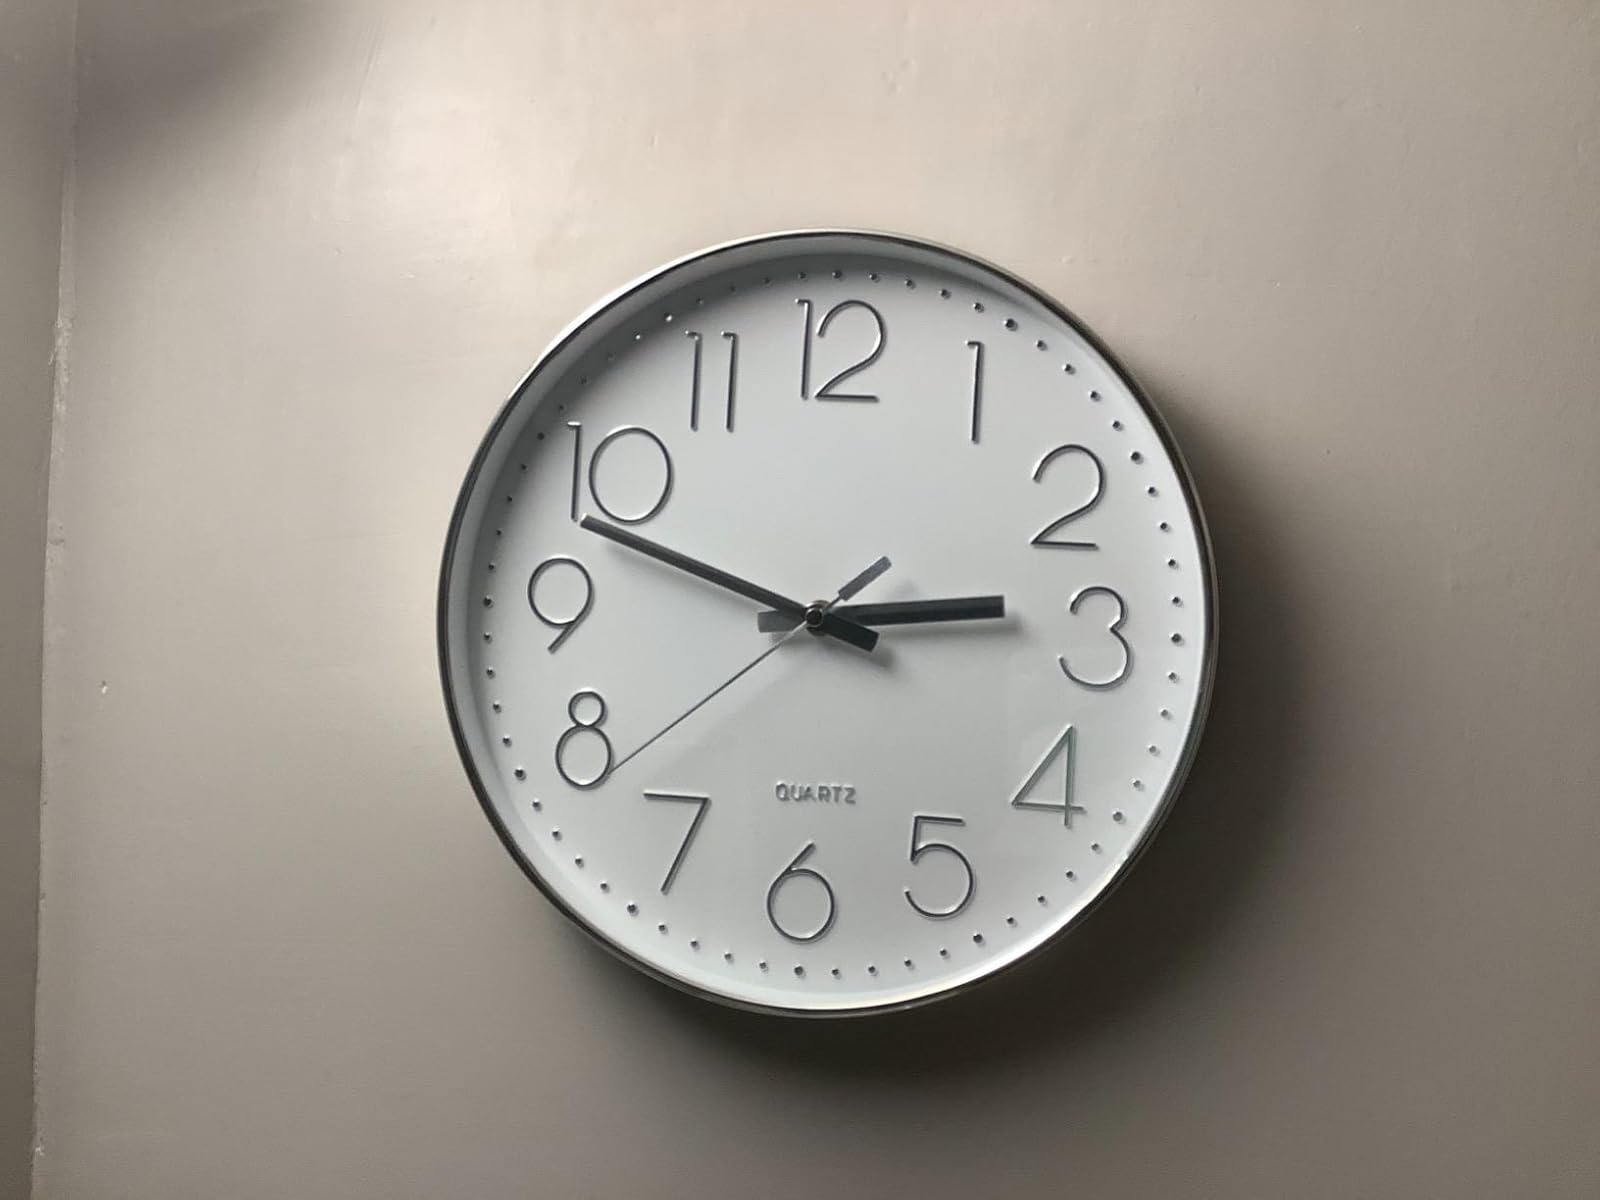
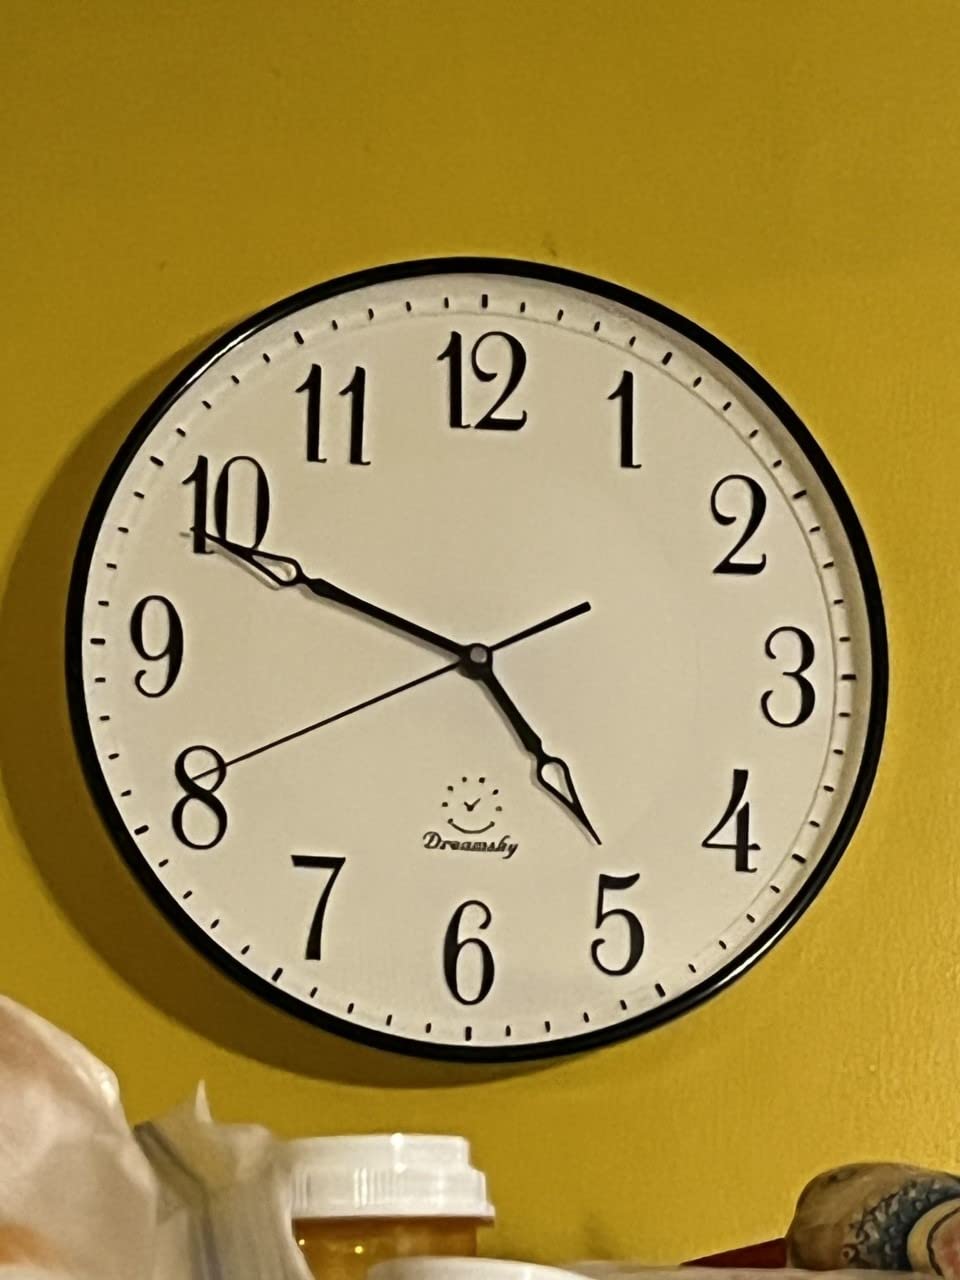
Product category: clock
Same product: no